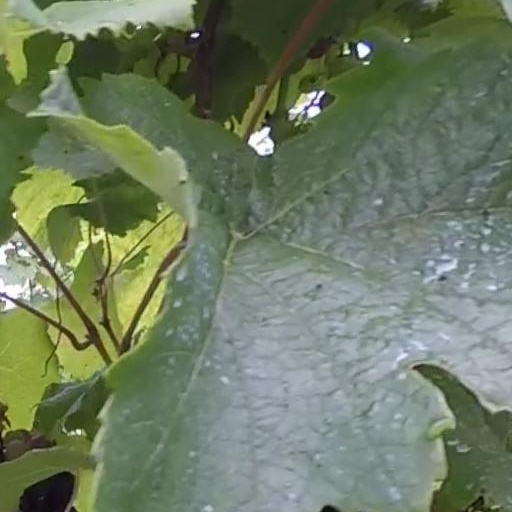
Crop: grape